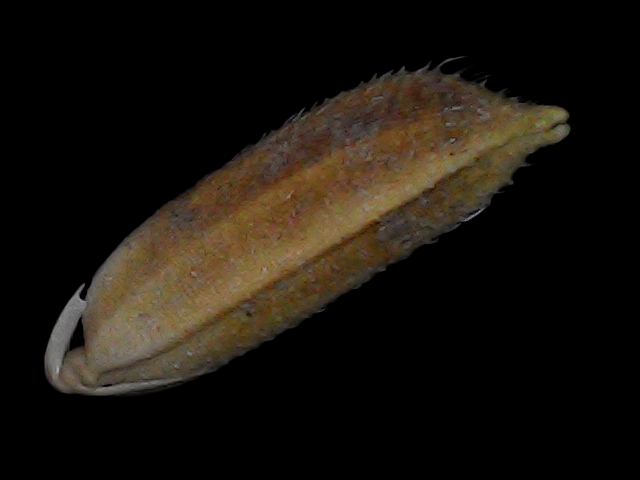
Rice variety: Bd56